Charm Offensive

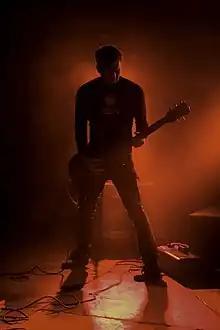
Damien Done performing at Ieperfest in Ypres, Belgium on August 10, 2018. Pictured: Andrew Dempz.

"Curious Thing" was the second-to-last song composed for the album, and explores further elements of compulsion and secrecy. The lyrics tell of a man who has partaken in an unspecified, but terrible crime and fears that his beloved wife is sure to find out. His suspecting wife begins to follow him and, at the risk of losing her, he invites her to discover what he has been up to.